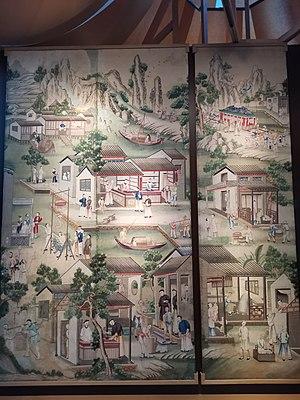
Deux feuilles d’une suite de six à décor chinois montrant la production du thé et la fabrication de la porcelaine. Chine. Canton. 18e s. Papier collé sur toile et gouache. Musée du Louvre. Paris. présenté au musée de Besançon en 2020.
Une chinoiserie est un objet d'art européen décoratif du XVIIᵉ et XVIIIᵉ siècle dont l'esthétique décalque l'art d'Asie. Il évoque l'attrait du collectionnisme pour les objets et architectures provenant d'Extrême-Orient, plus que de Chine en particulier. Il reflète un goût pour un Extrême-Orient rêvé, son imagerie et ses symboles, dans la forme comme dans le fond. L'art d'Asie orientale est vu et lu comme un modèle de singularités, qui est admiré, collectionné, copié, adapté mais aussi hybridé.